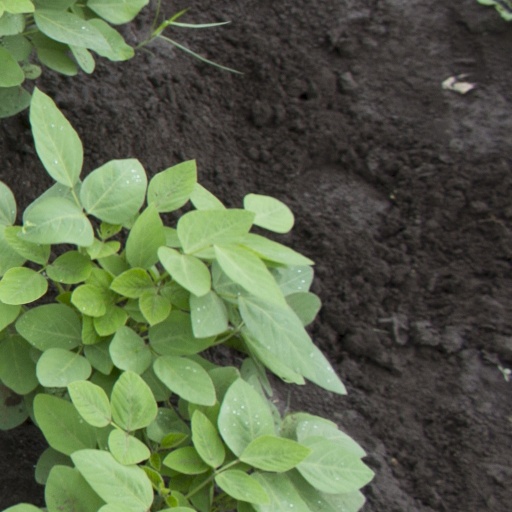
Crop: soybean